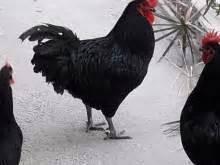
chicken